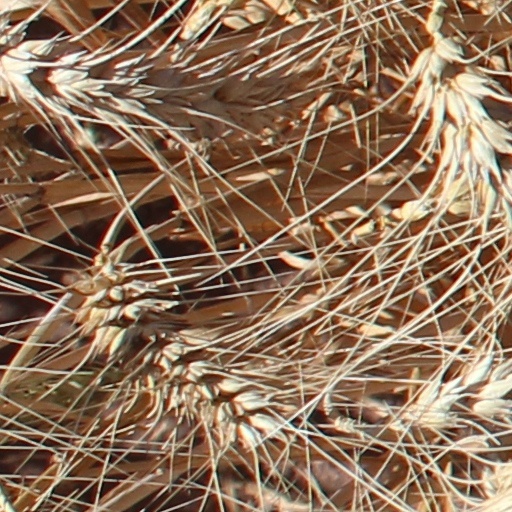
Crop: wheat